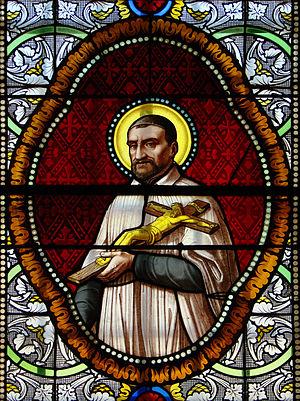
Vitrail néogothique dans l'église Saint-Martin de Florac: Saint Vincent de Paul.